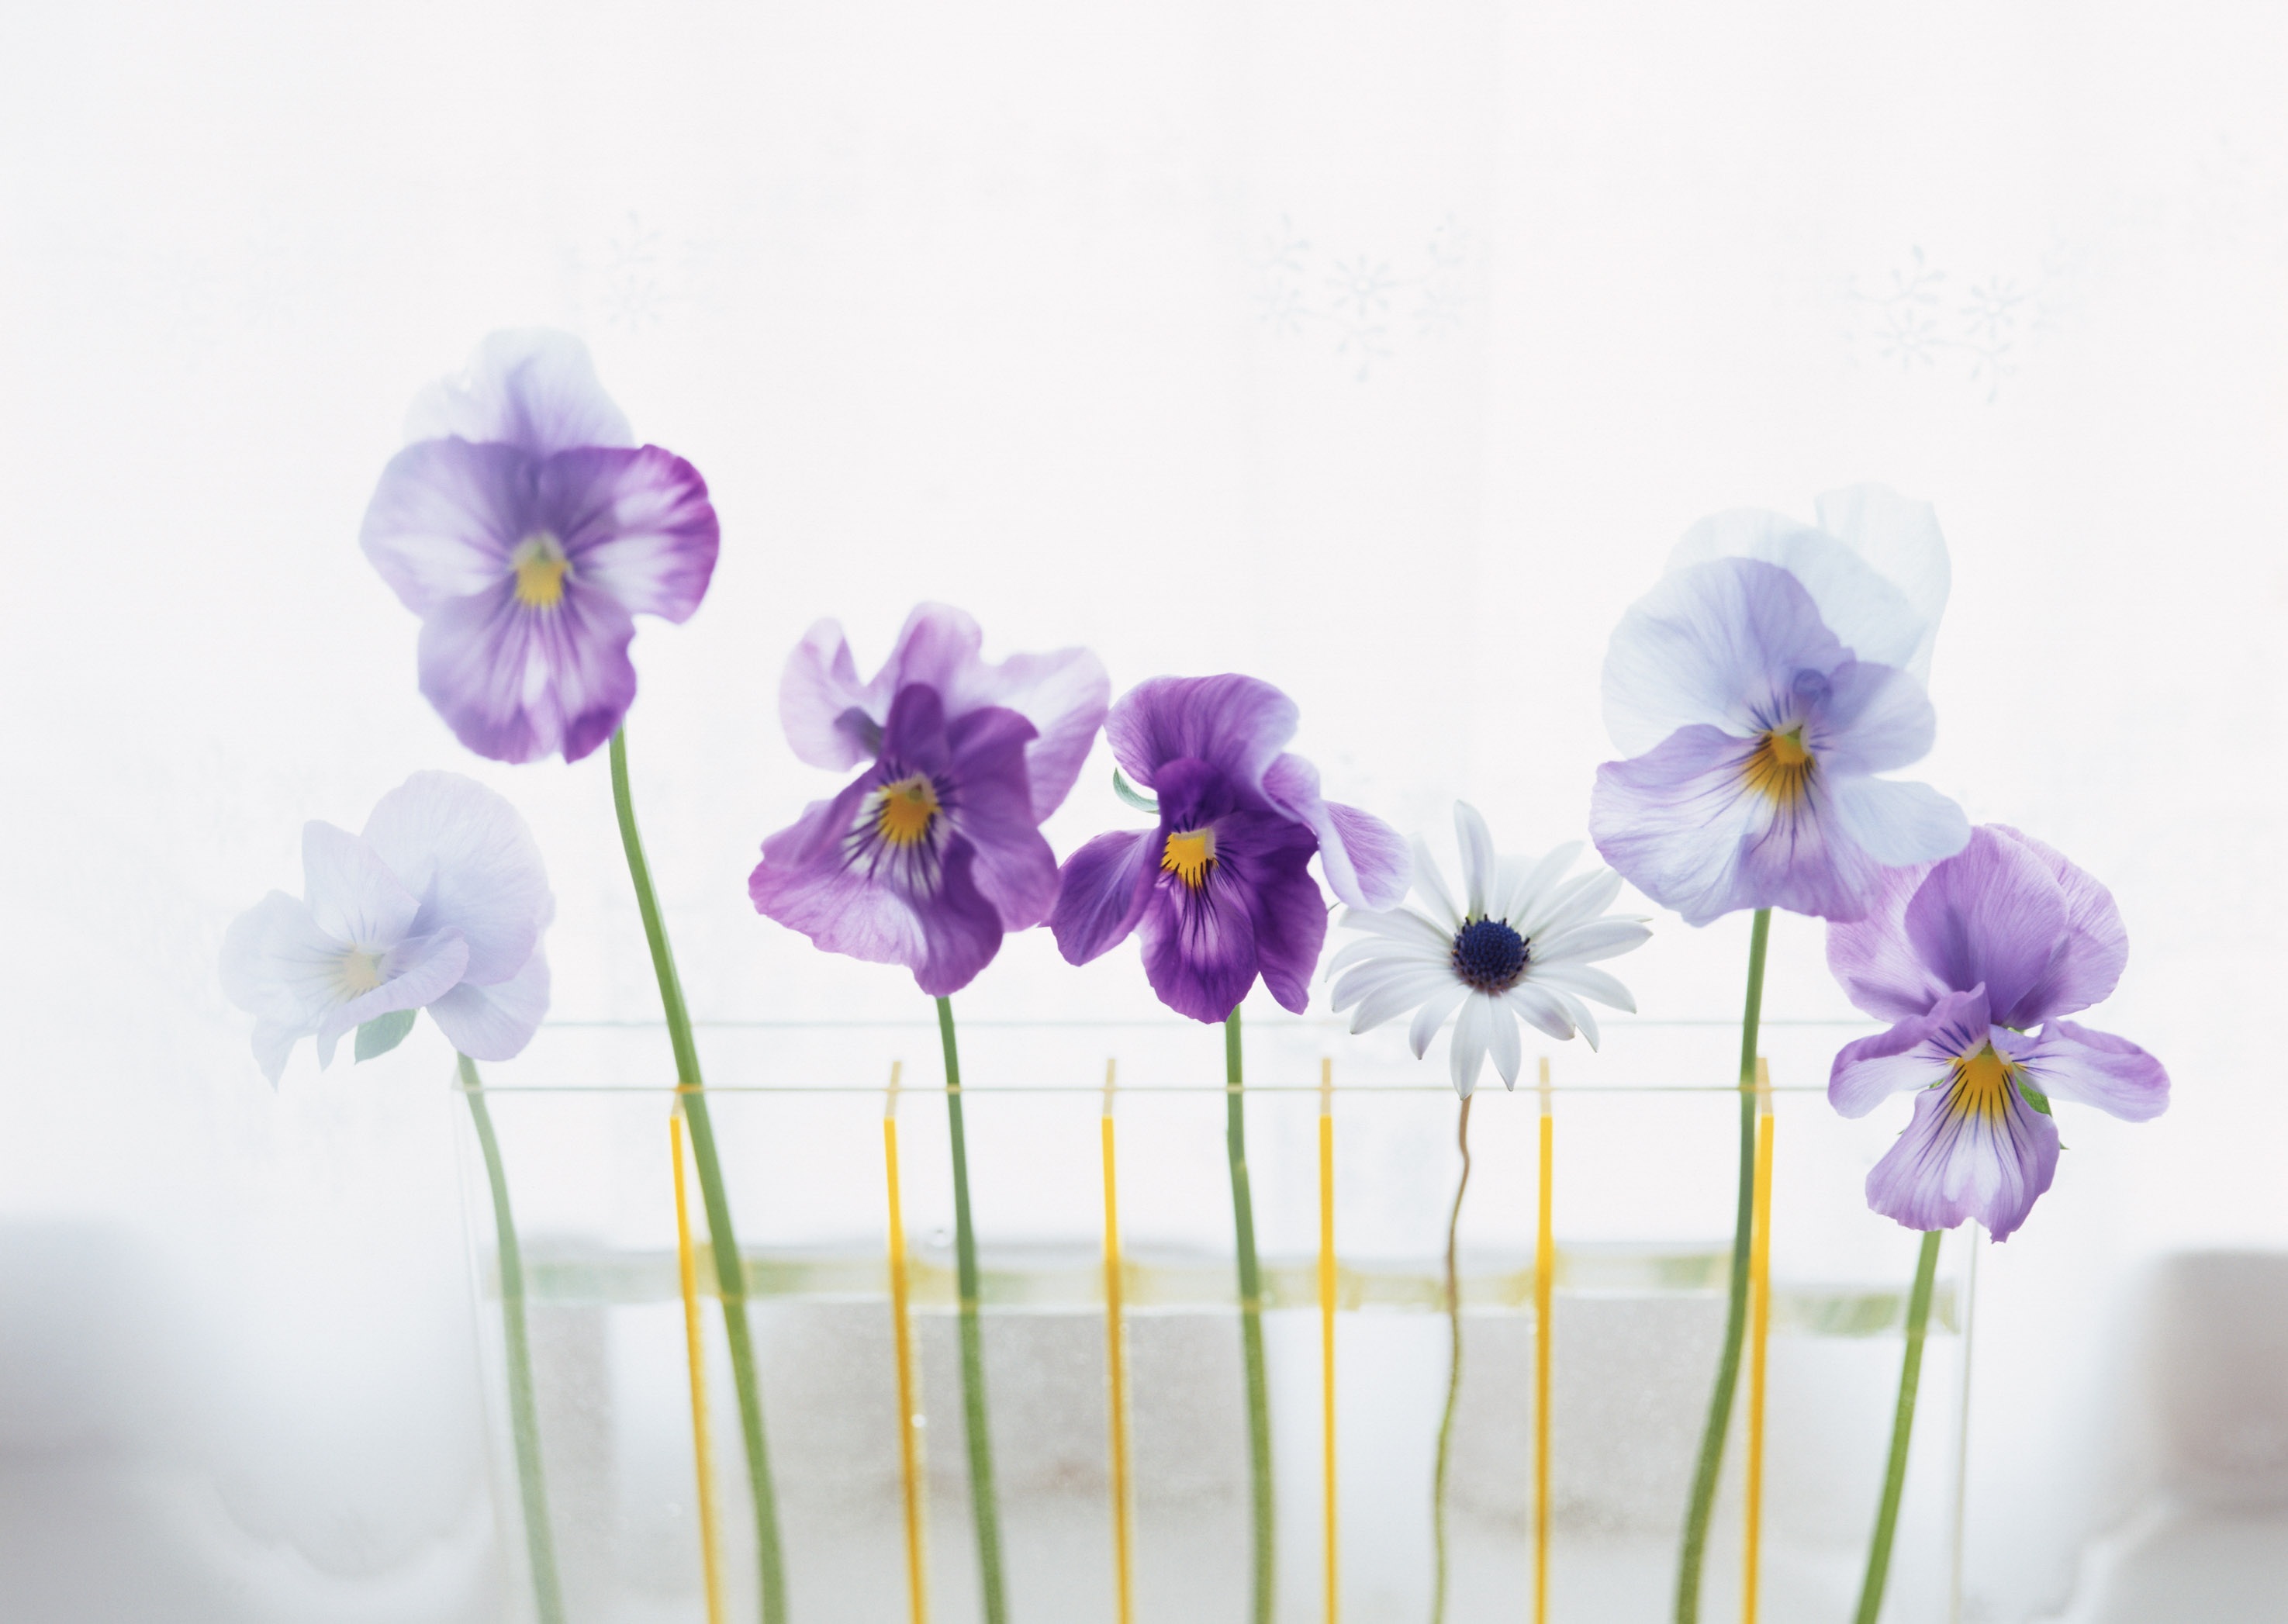
blossom, plant, flower, purple, petal, interior, eye, violet, viola, macro photography, pansy, hwasaham, flowering plant, see flowers, land plant, moth orchid, violet family